Describe the emotion expressed in this image:  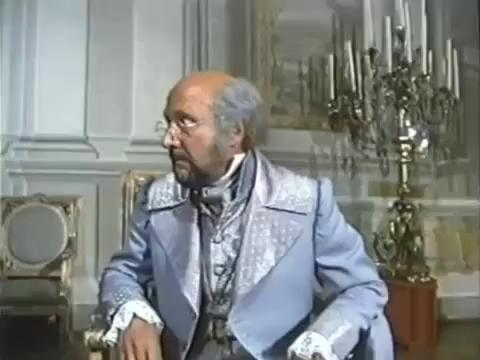
This person displays Pain, valence and arousal with low intensity.